Svend Methling

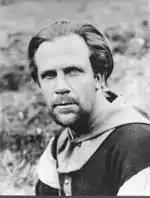

Svend Methling (1 October 1891 – 4 June 1977) was a Danish actor and film director.